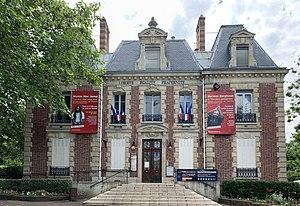
Hôtel de ville de Valenton.
Valenton est une commune française située dans le département du Val-de-Marne en région Île-de-France. Ses habitants sont appelés les Valentonnais.